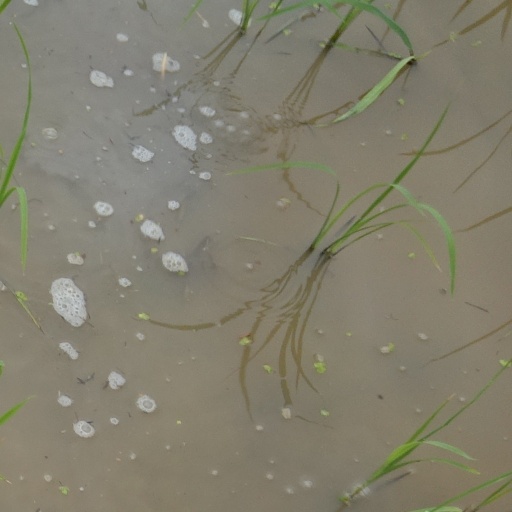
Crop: rice